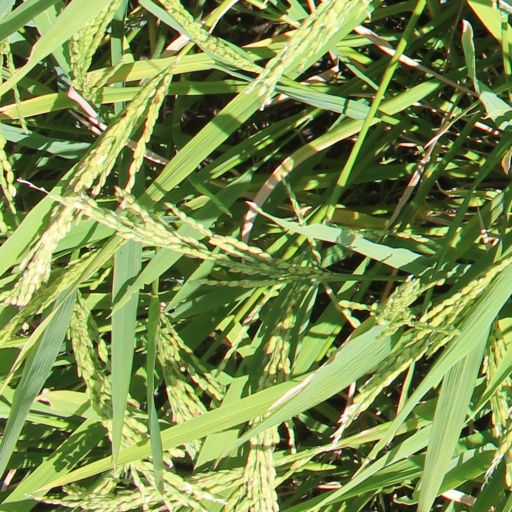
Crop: rice